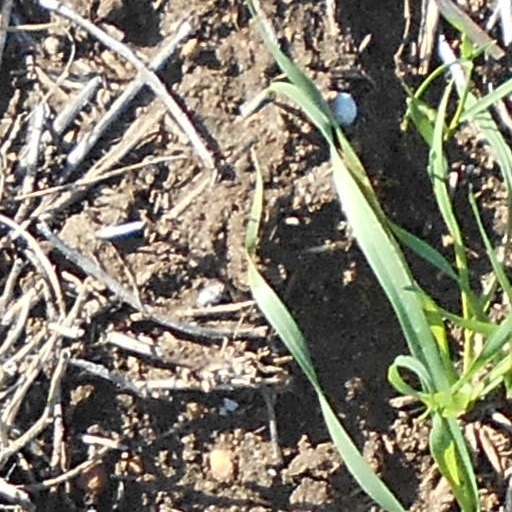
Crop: wheat